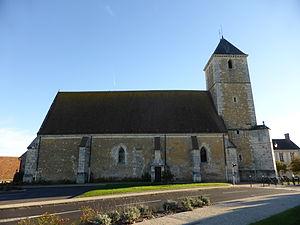
Église Saint-Rémi de la Rouge, dans l'Orne, en France.
La Rouge est une ancienne commune française, située dans le département de l'Orne en région Normandie, devenue le 1ᵉʳ janvier 2016 une commune déléguée au sein de la commune nouvelle de Val-au-Perche.